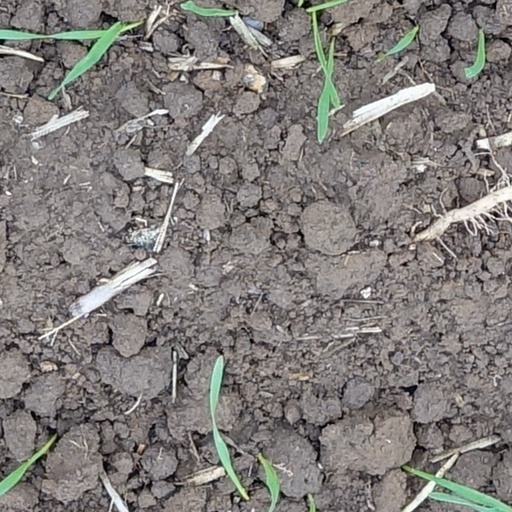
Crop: wheat